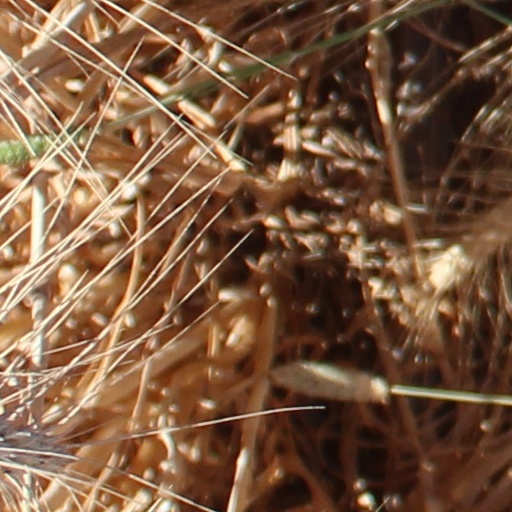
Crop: wheat